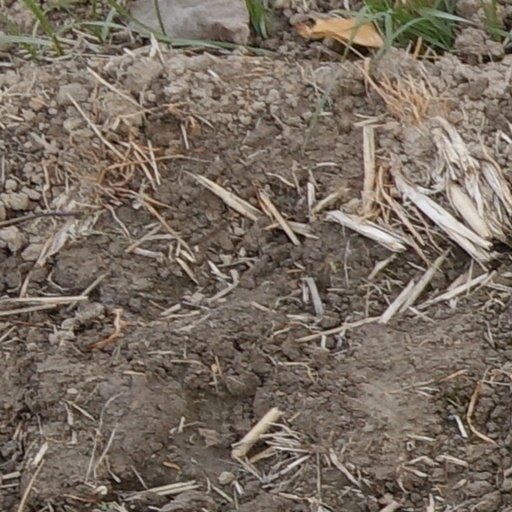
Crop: wheat